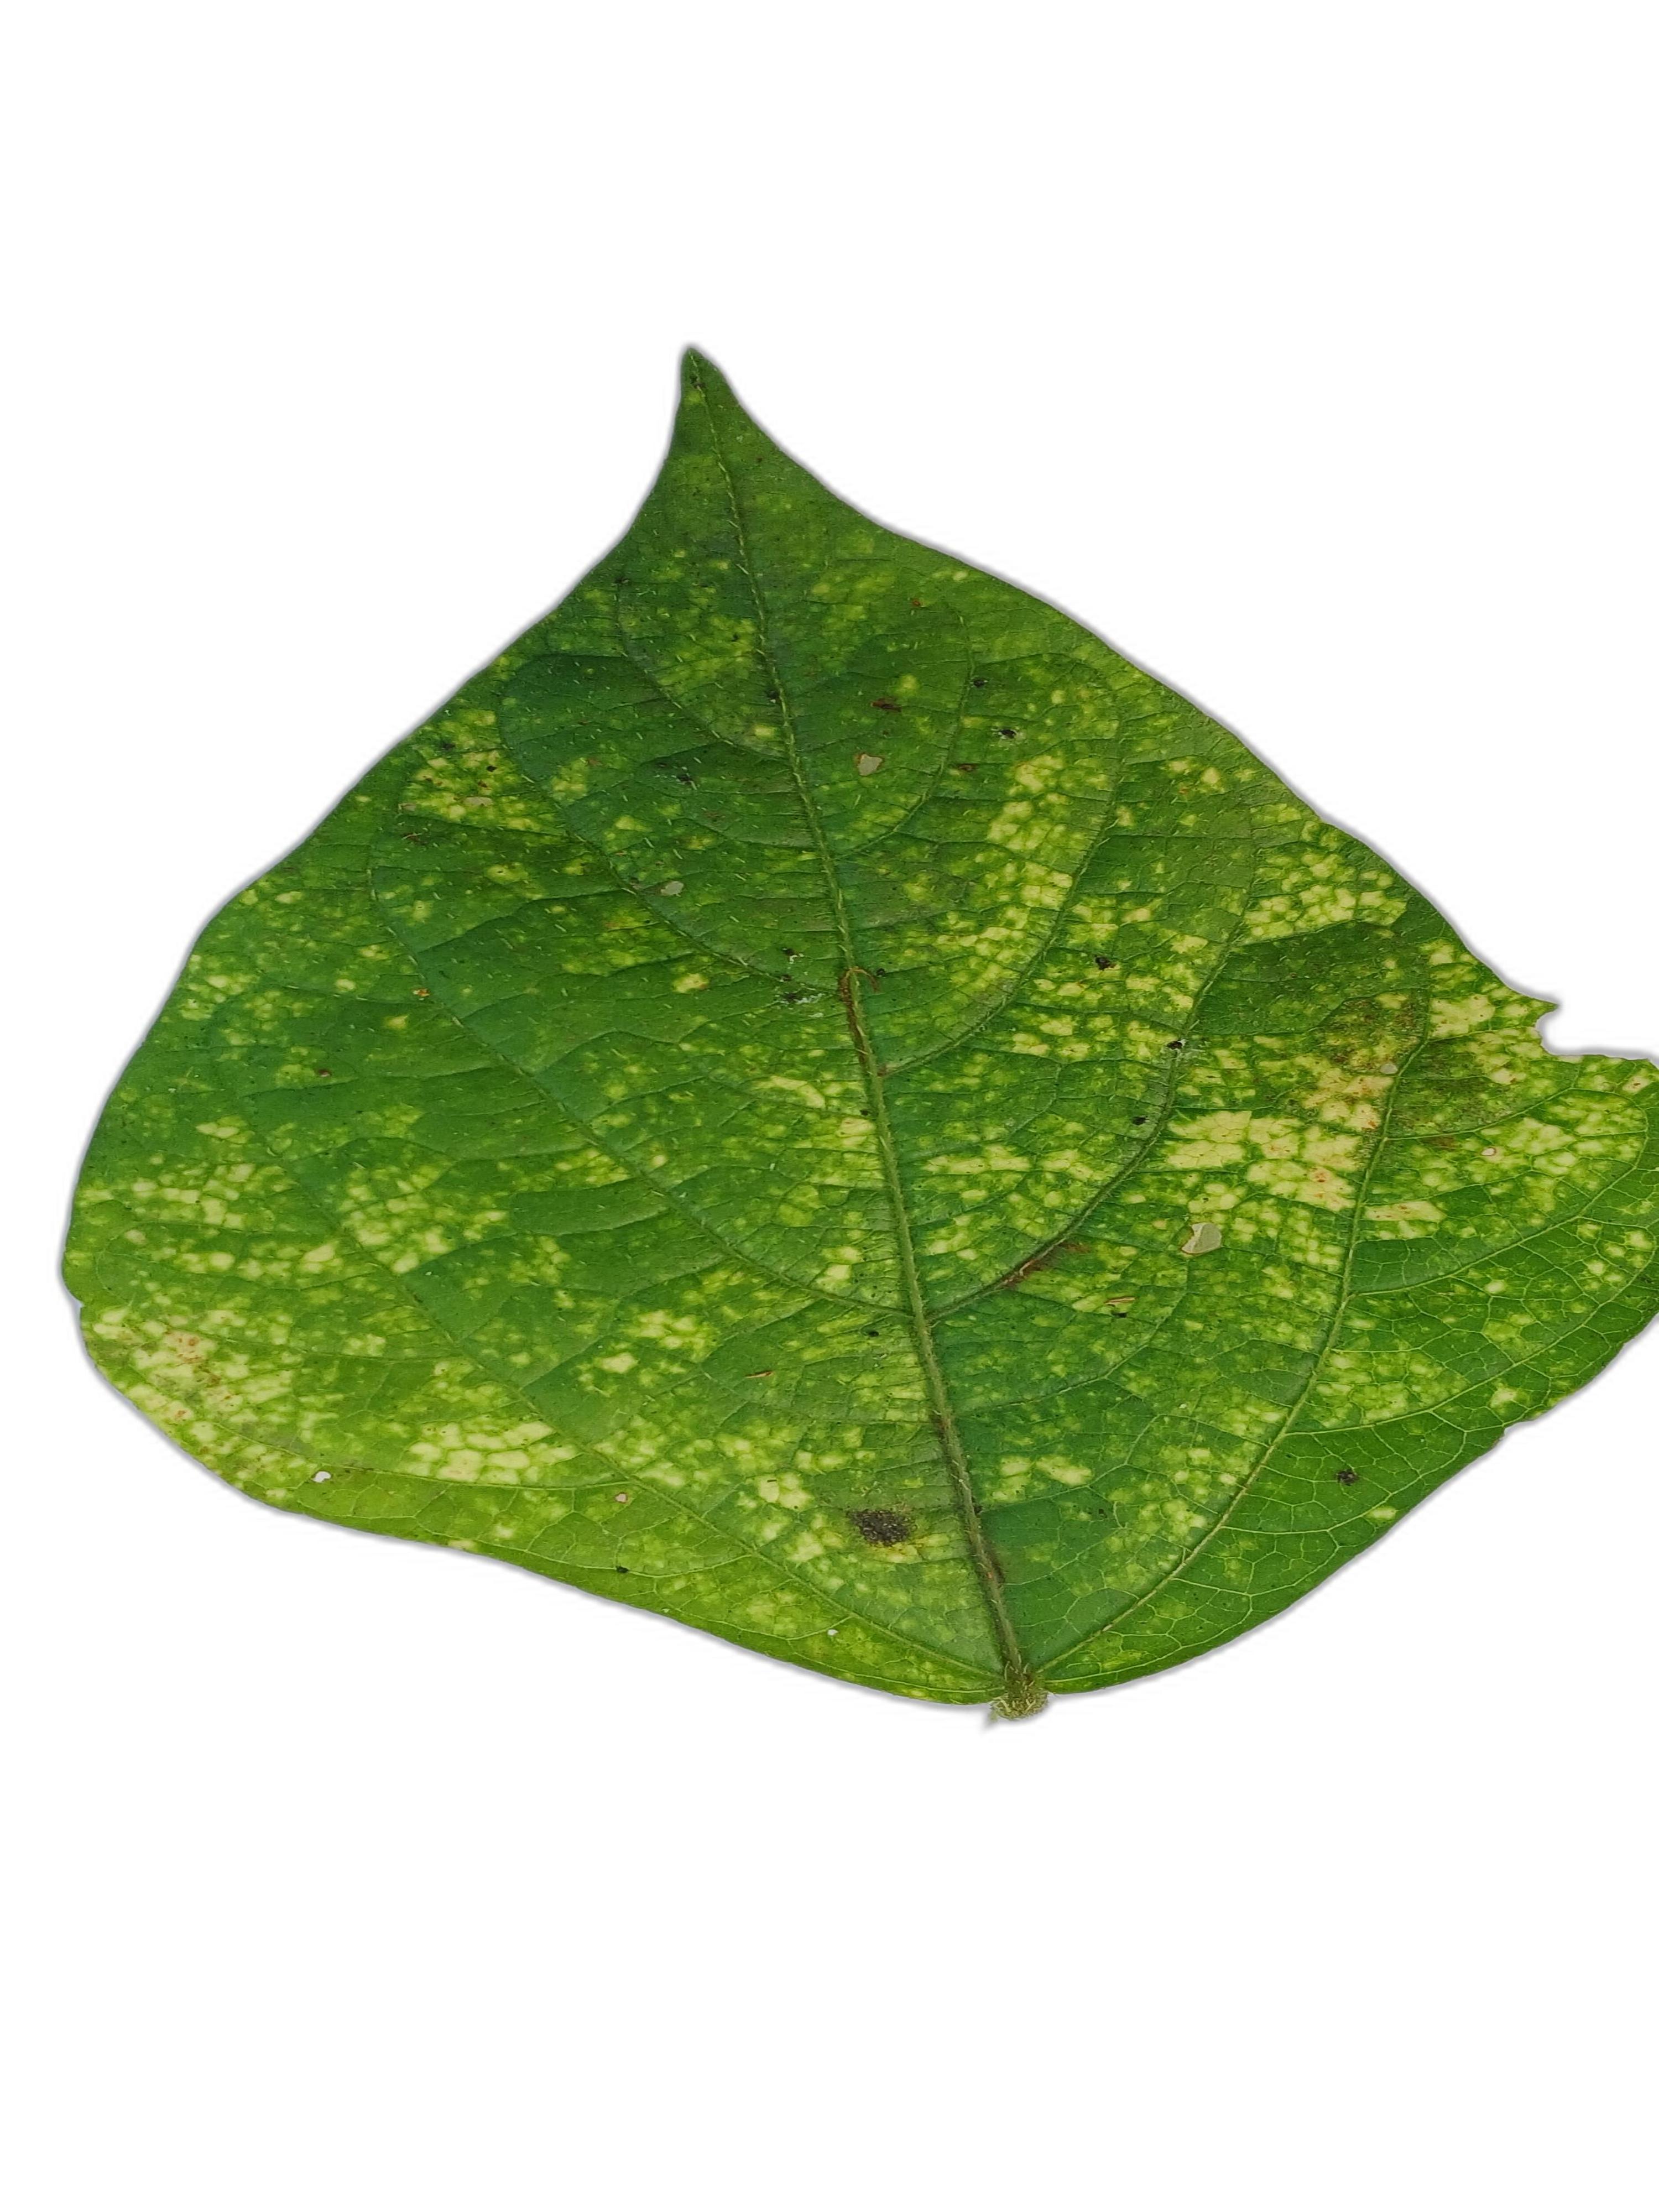
Label: Yellow Mosaic